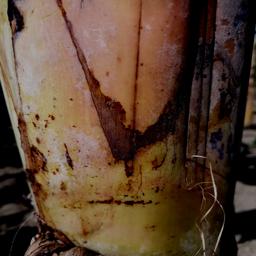
Label: PSEUDOSTEM WEEVIL